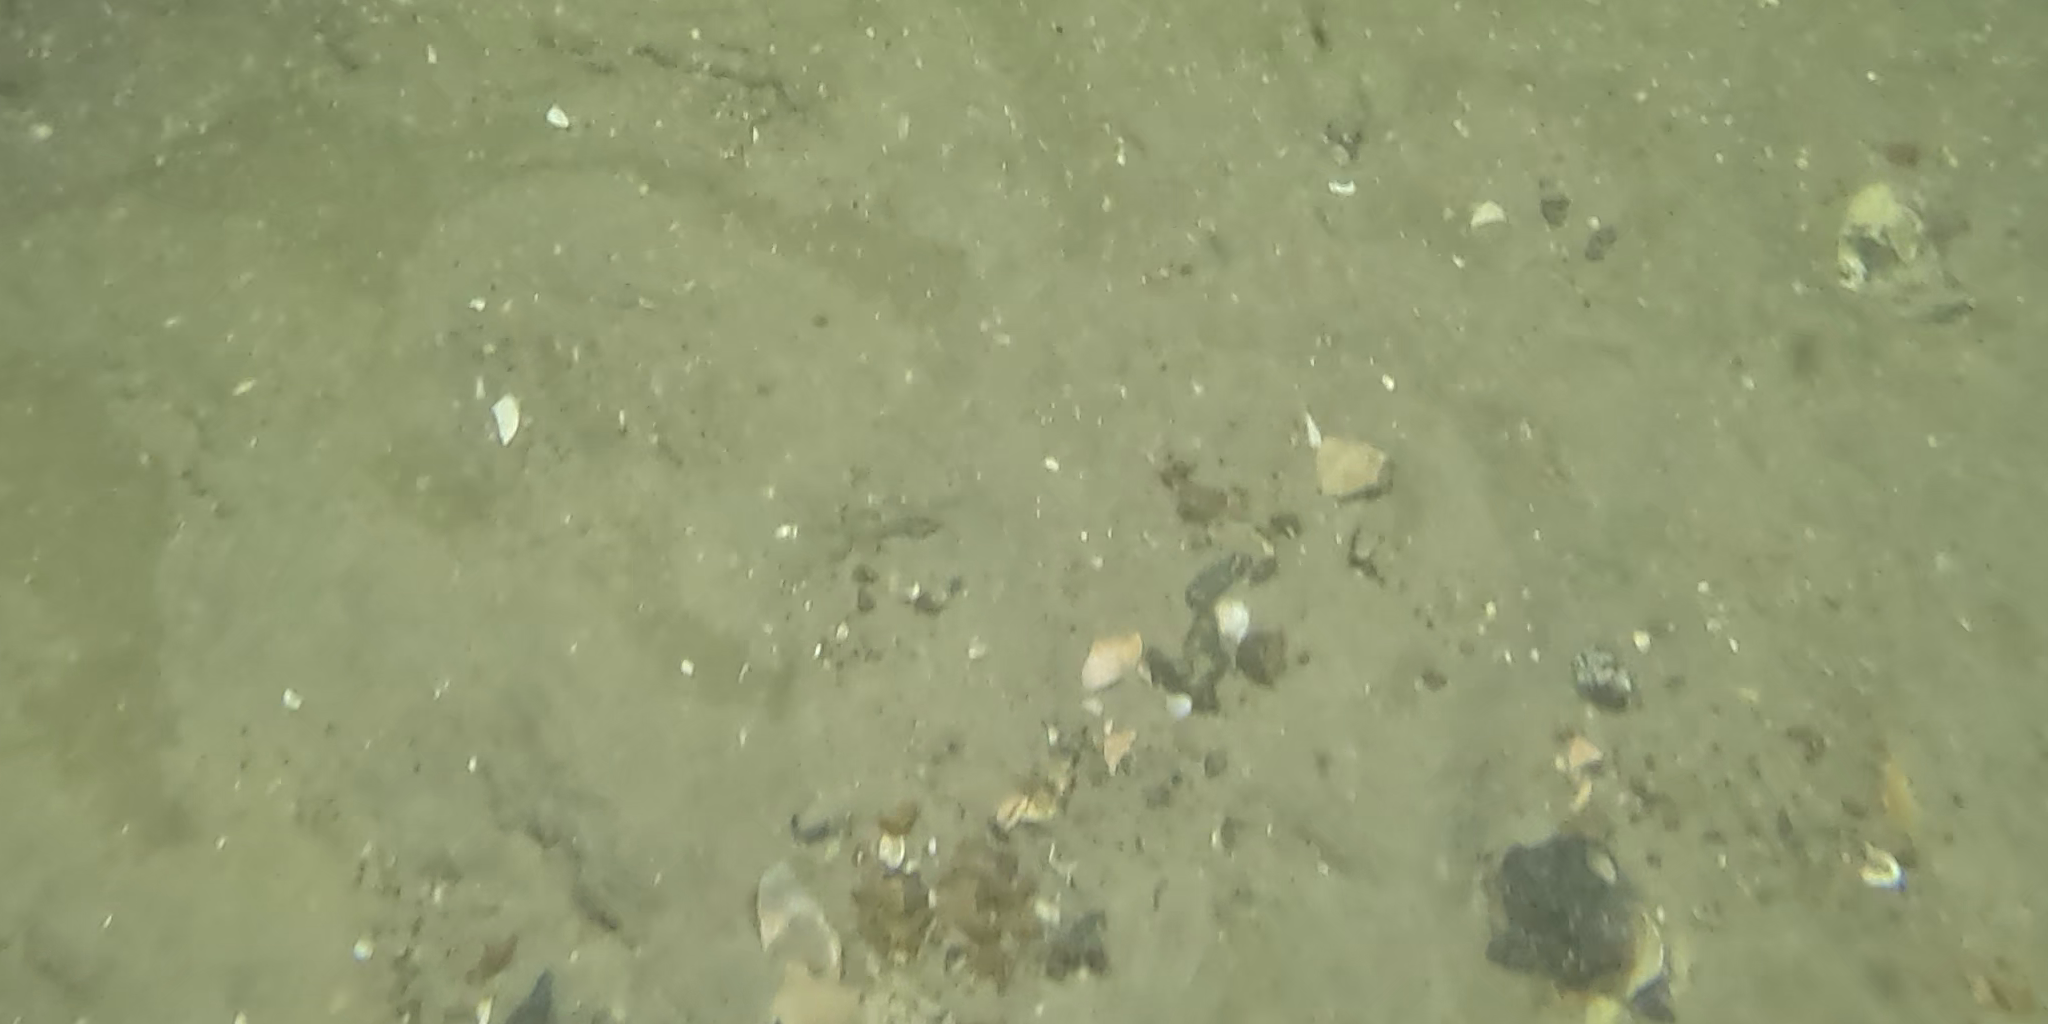
Seabed habitat: sand